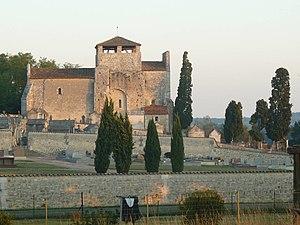
église de Rivières (16), France
Cet article recense les monuments historiques de la Charente, en France.
Rivières est une commune du Sud-Ouest de la France située dans le département de la Charente.